African independence movements

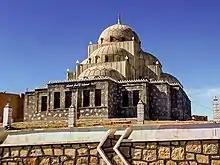
A Muslim mosque in Algeria

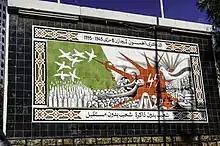
Monument to those killed in the first independence protest, the Sétif and Guelma massacre

When the French arrived in Algeria in 1830, they quickly took control of all Muslim establishments. The French took the land in order to transfer wealth and power to the new French settlers. In addition to taking property relating Muslim establishments, the French also took individuals' property and by 1851, they had taken over 350,000 hectares of Algerian land. For many Algerians, Islam was the only way to escape the control of French Imperialism. In the 1920s and 30s, there was an Islamic revival led by the ulama, and this movement became the basis for opposition to French rule in Algeria. Ultimately, French colonial policy failed because the ulama, especially Ibn Badis, utilized the Islamic institutions to spread their ideas of revolution. For example, Ibn Badis used the "networks of schools, mosques, cultural clubs, and other institutions," to educate others, which ultimately made the revolution possible. Education became an even more effective tool for spreading their revolutionary ideals when Muslims became resistant to sending their children to French schools, especially their daughters. Ultimately, this led to conflict between the French and the Muslims because there were effectively two different societies within one country.